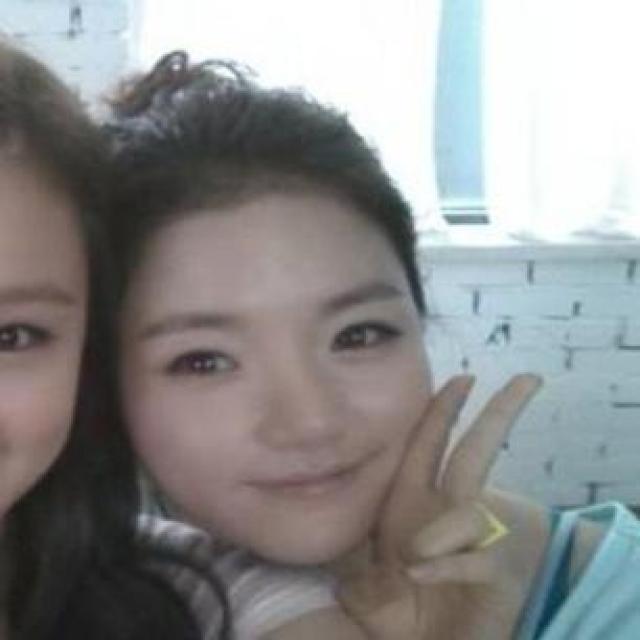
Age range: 13-20